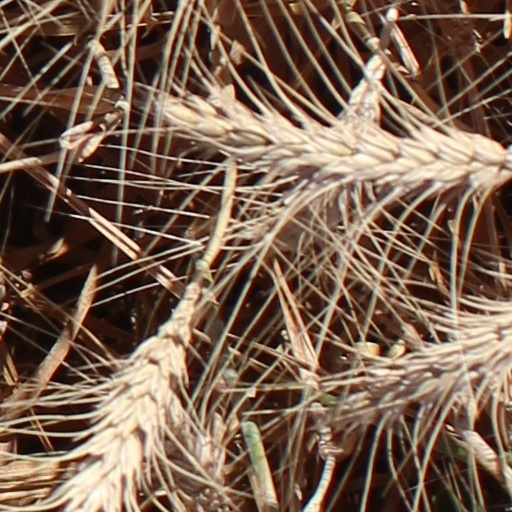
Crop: wheat